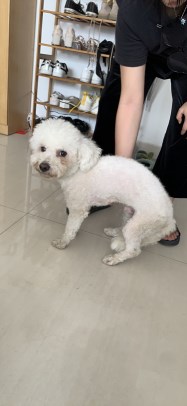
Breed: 3083-n000117-Bichon_Frise